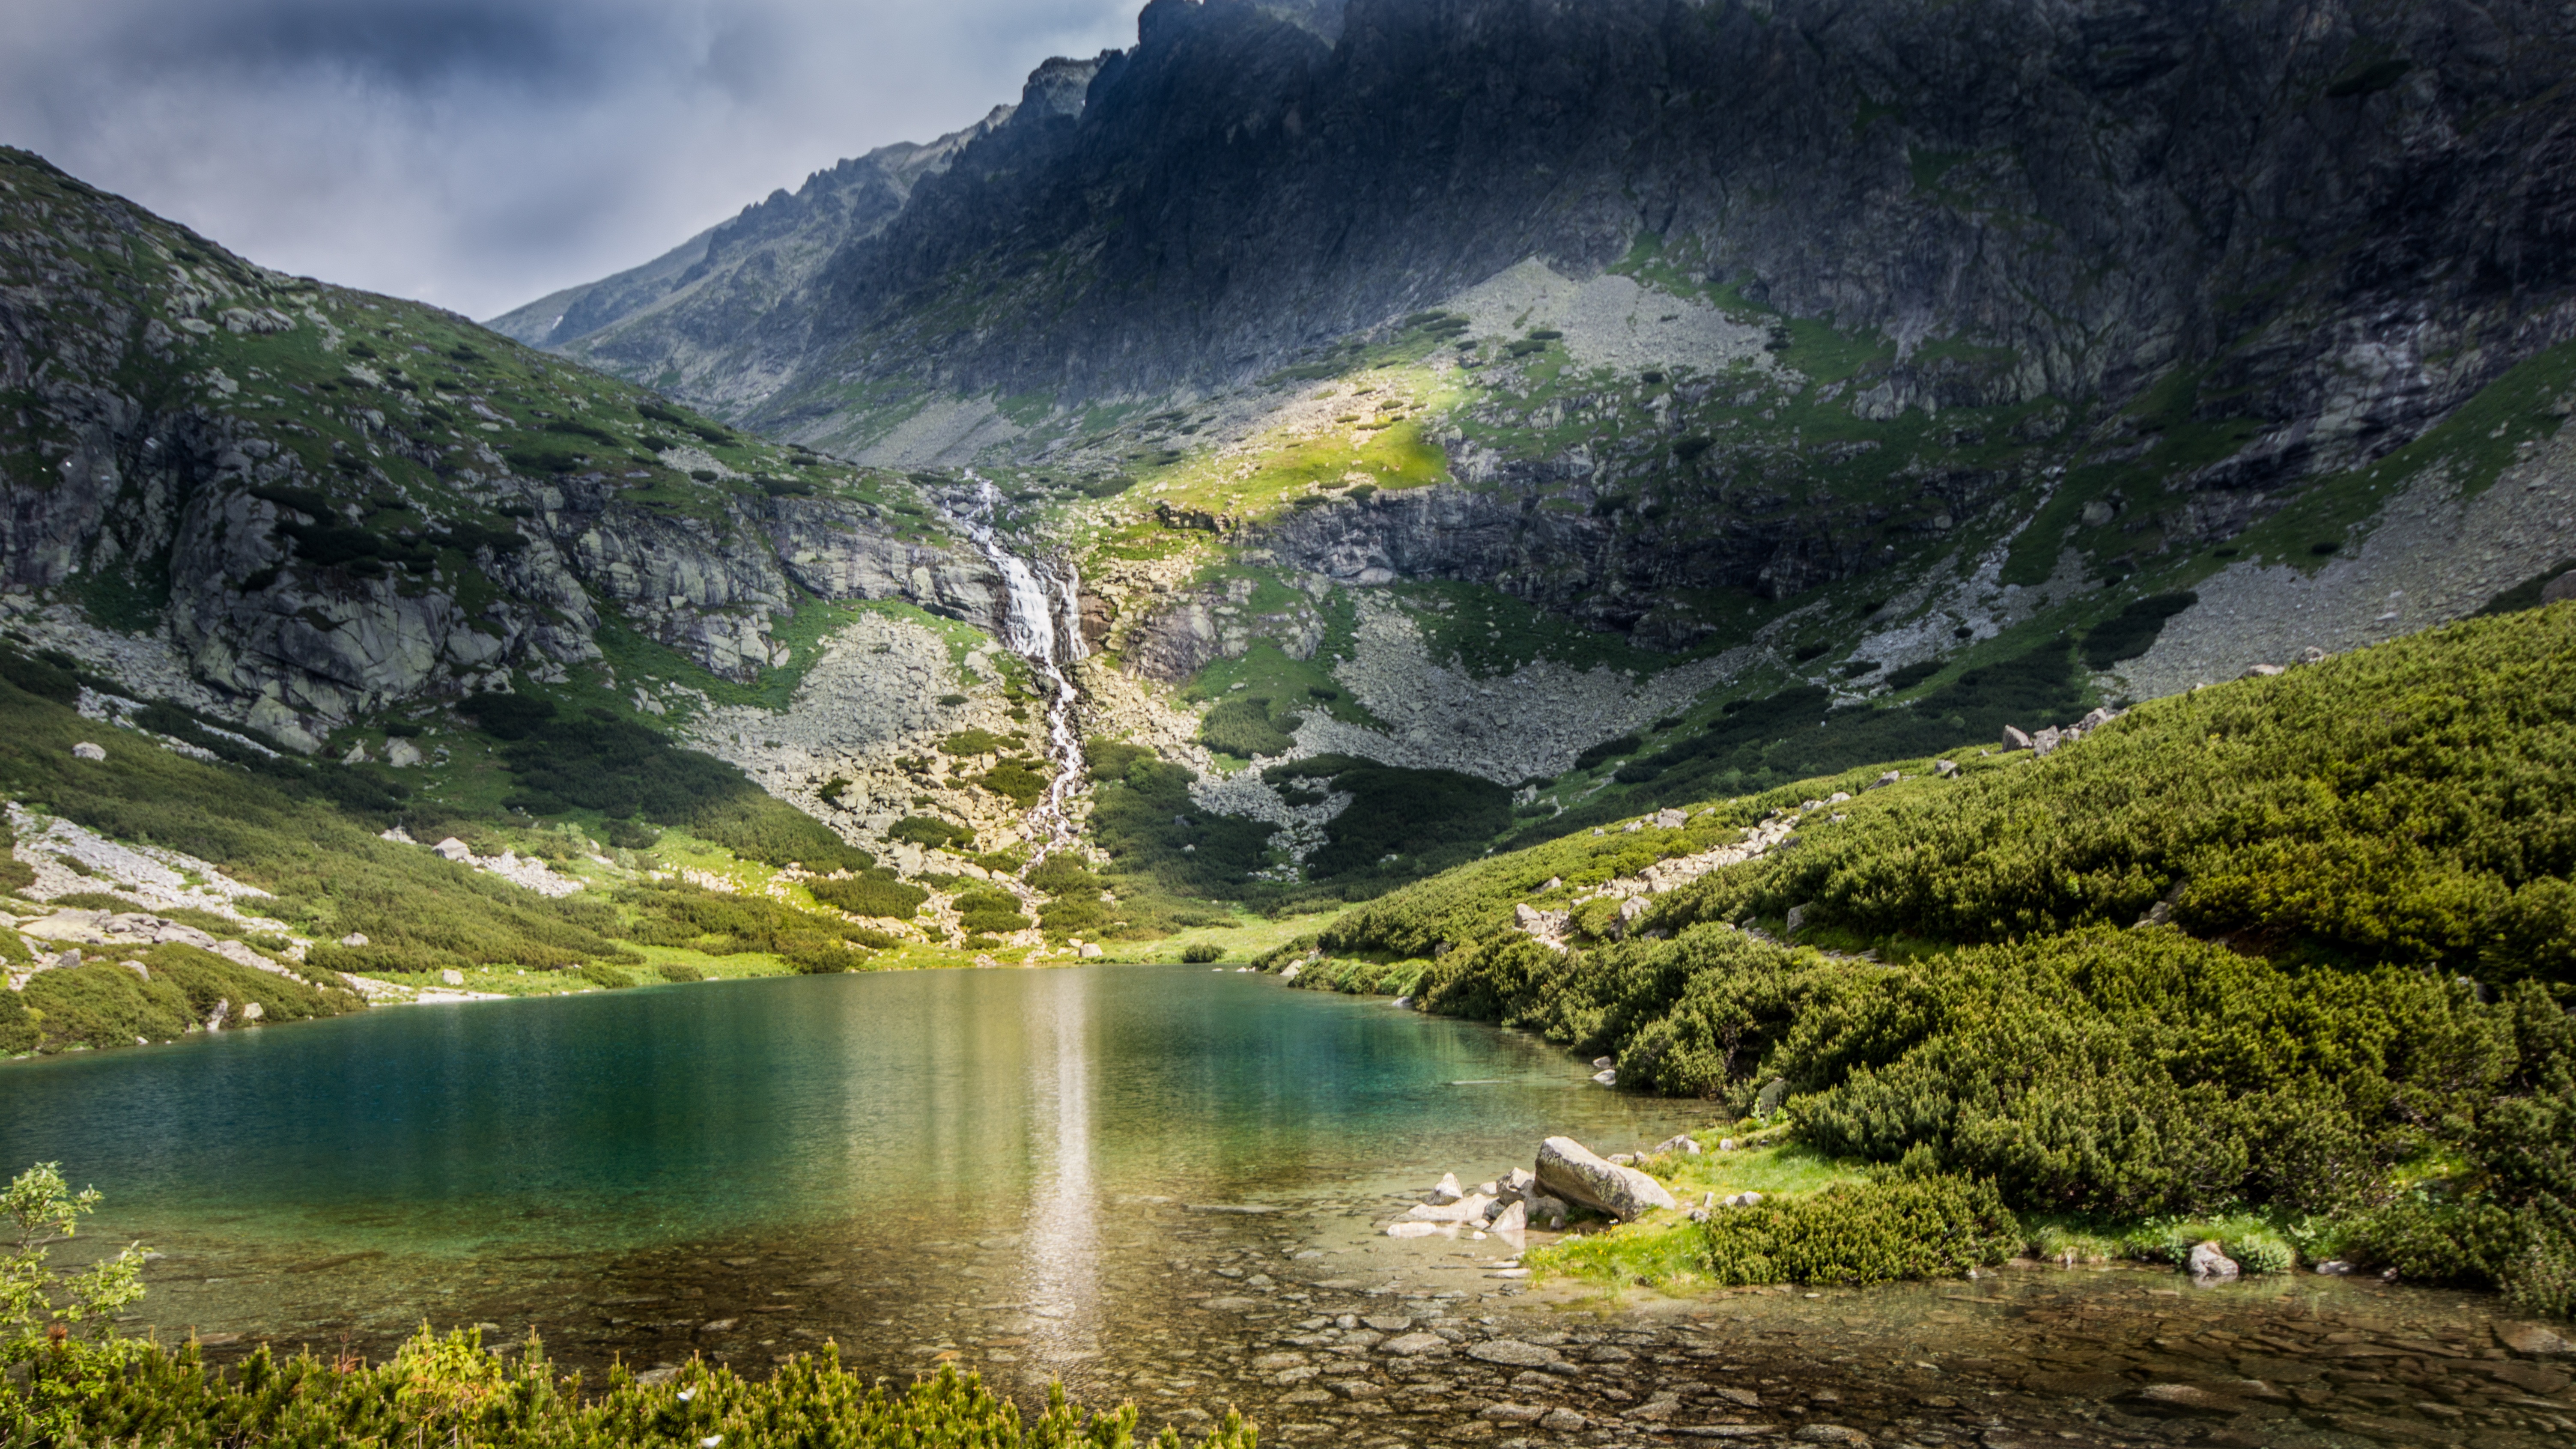
landscape, nature, waterfall, wilderness, mountain, sun, lake, river, valley, mountain range, scenery, storm, fjord, reservoir, highland, national park, rocks, clouds, mountains, alps, plateau, loch, shading, water feature, slovakia, tarn, after the storm, mountain pass, high tatras, slovak republic, velick tarn, atmospheric phenomenon, mountainous landforms, glacial landform